Ola Svensson

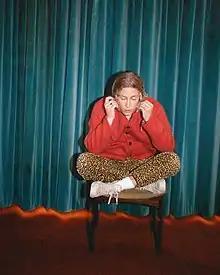

Ola's first UK single, "All Over the World", received much attention, becoming the most played video on 4 Music and The Box and being championed by Scott Mills on BBC Radio One on his show "Ready for the Weekend". In the US it has entered the Hot Dance Airplay Chart and the Billboard Dance Chart. Ola also received attention from popular blogger Perez Hilton, who called the song "sweet sweet europop deliciousness".